May Telmissany

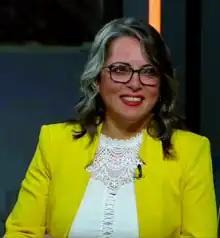
Telmissany (2022)

May Telmissany (Arabic : مي التلمساني) (born 1 July 1965) is an Egyptian-Canadian novelist, translator, film critic and academic. She teaches Arabic studies and cinema at the University of Ottawa in Ottawa, Ontario, Canada.